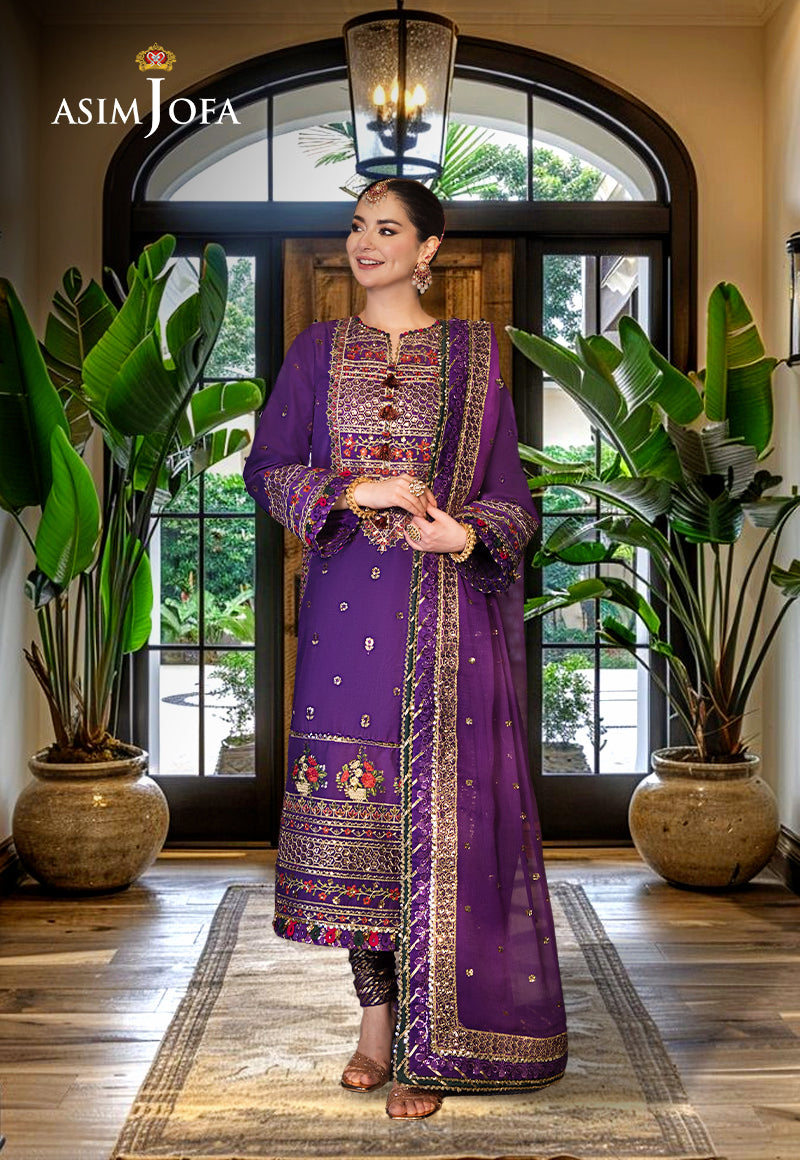
purple jasmin embroidered salwar